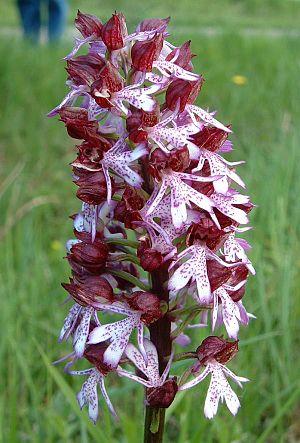
L'orchis pourpre est une espèce de plantes herbacées vivaces de la famille des Orchidacées assez commune en Europe, que l'on rencontre aussi en Afrique du Nord, en Turquie et au Caucase. Elle est nommée « Pentecôte » dans l'Ouest de la France.